Sunyi Dean

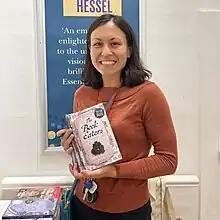
Sunyi Dean, May 2023

Dean was born in Texas, raised in Hong Kong, and lives in Yorkshire. She is biracial. She is autistic.